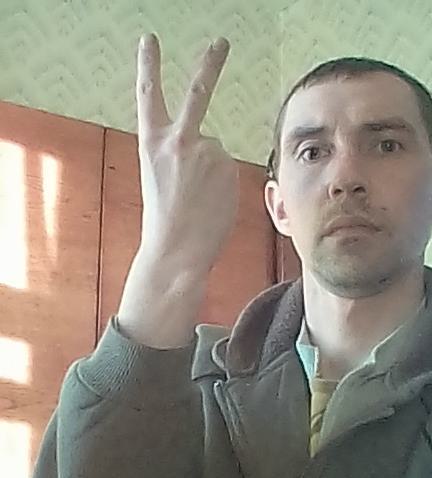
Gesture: peace_inverted